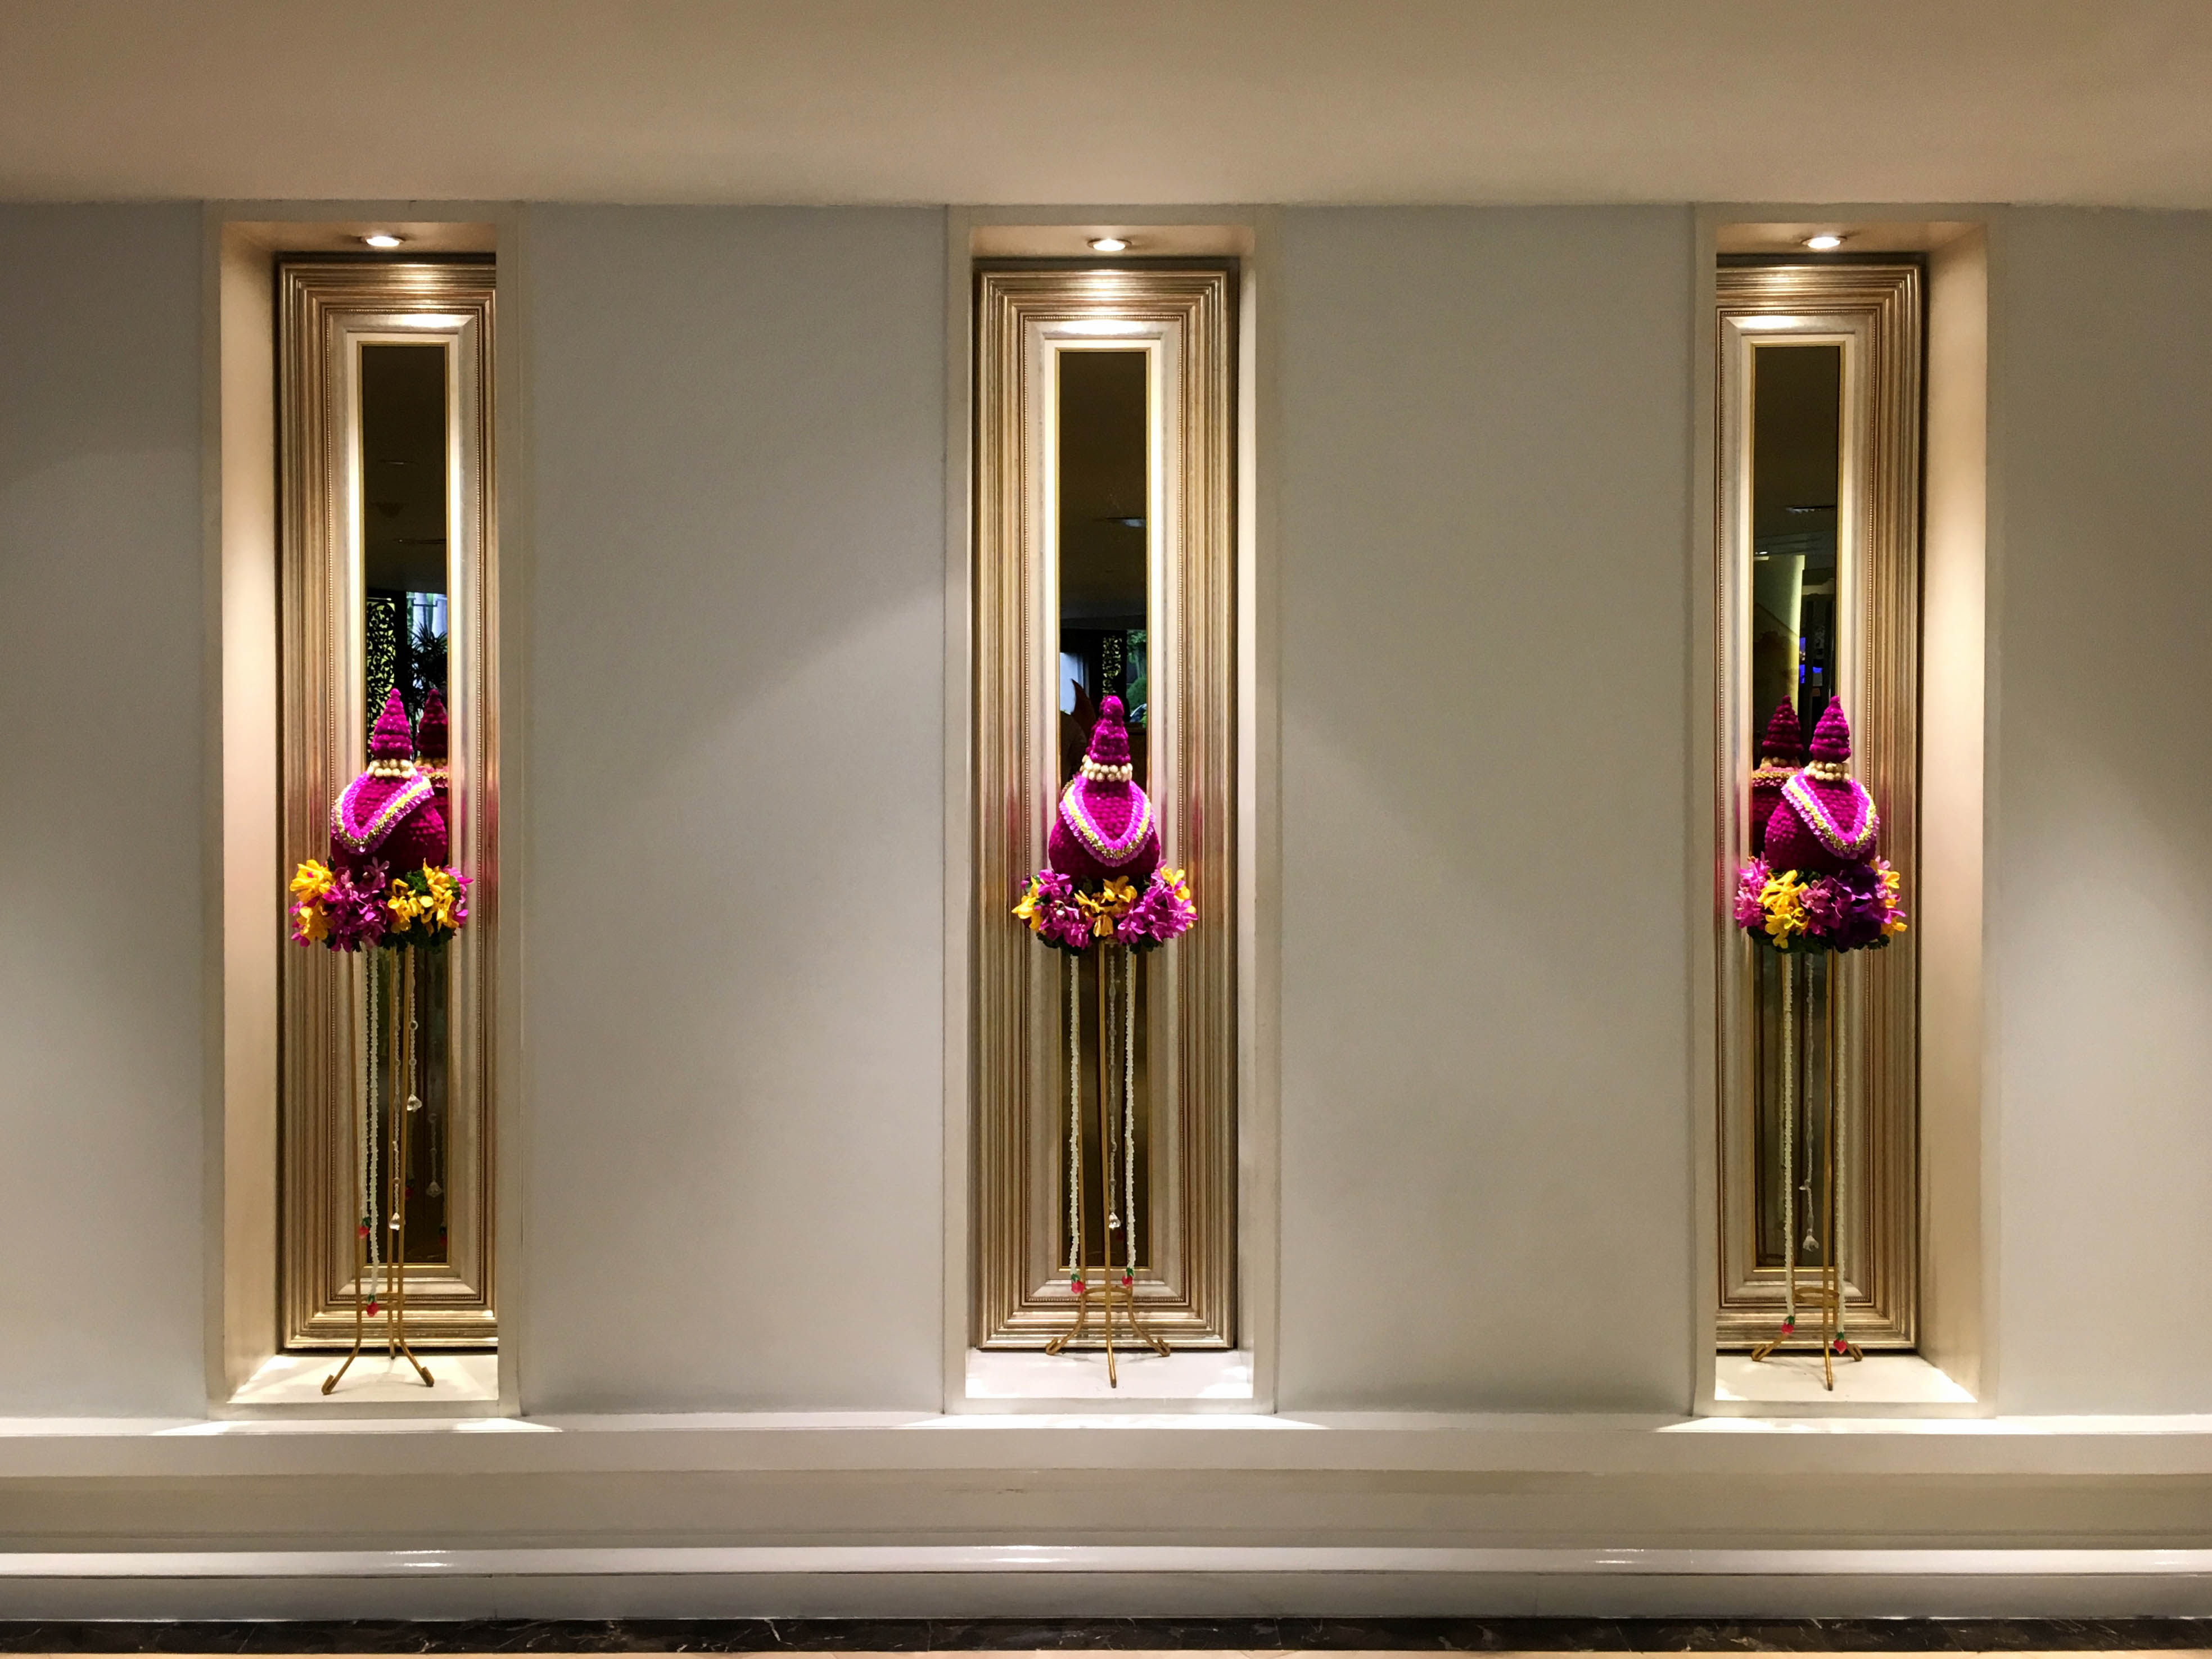
iphone, window, glass, furniture, lighting, door, thailand, flowers, interior design, display, mirrors, 6s, th, bangkok, krungthepmahanakhon, cabinetry